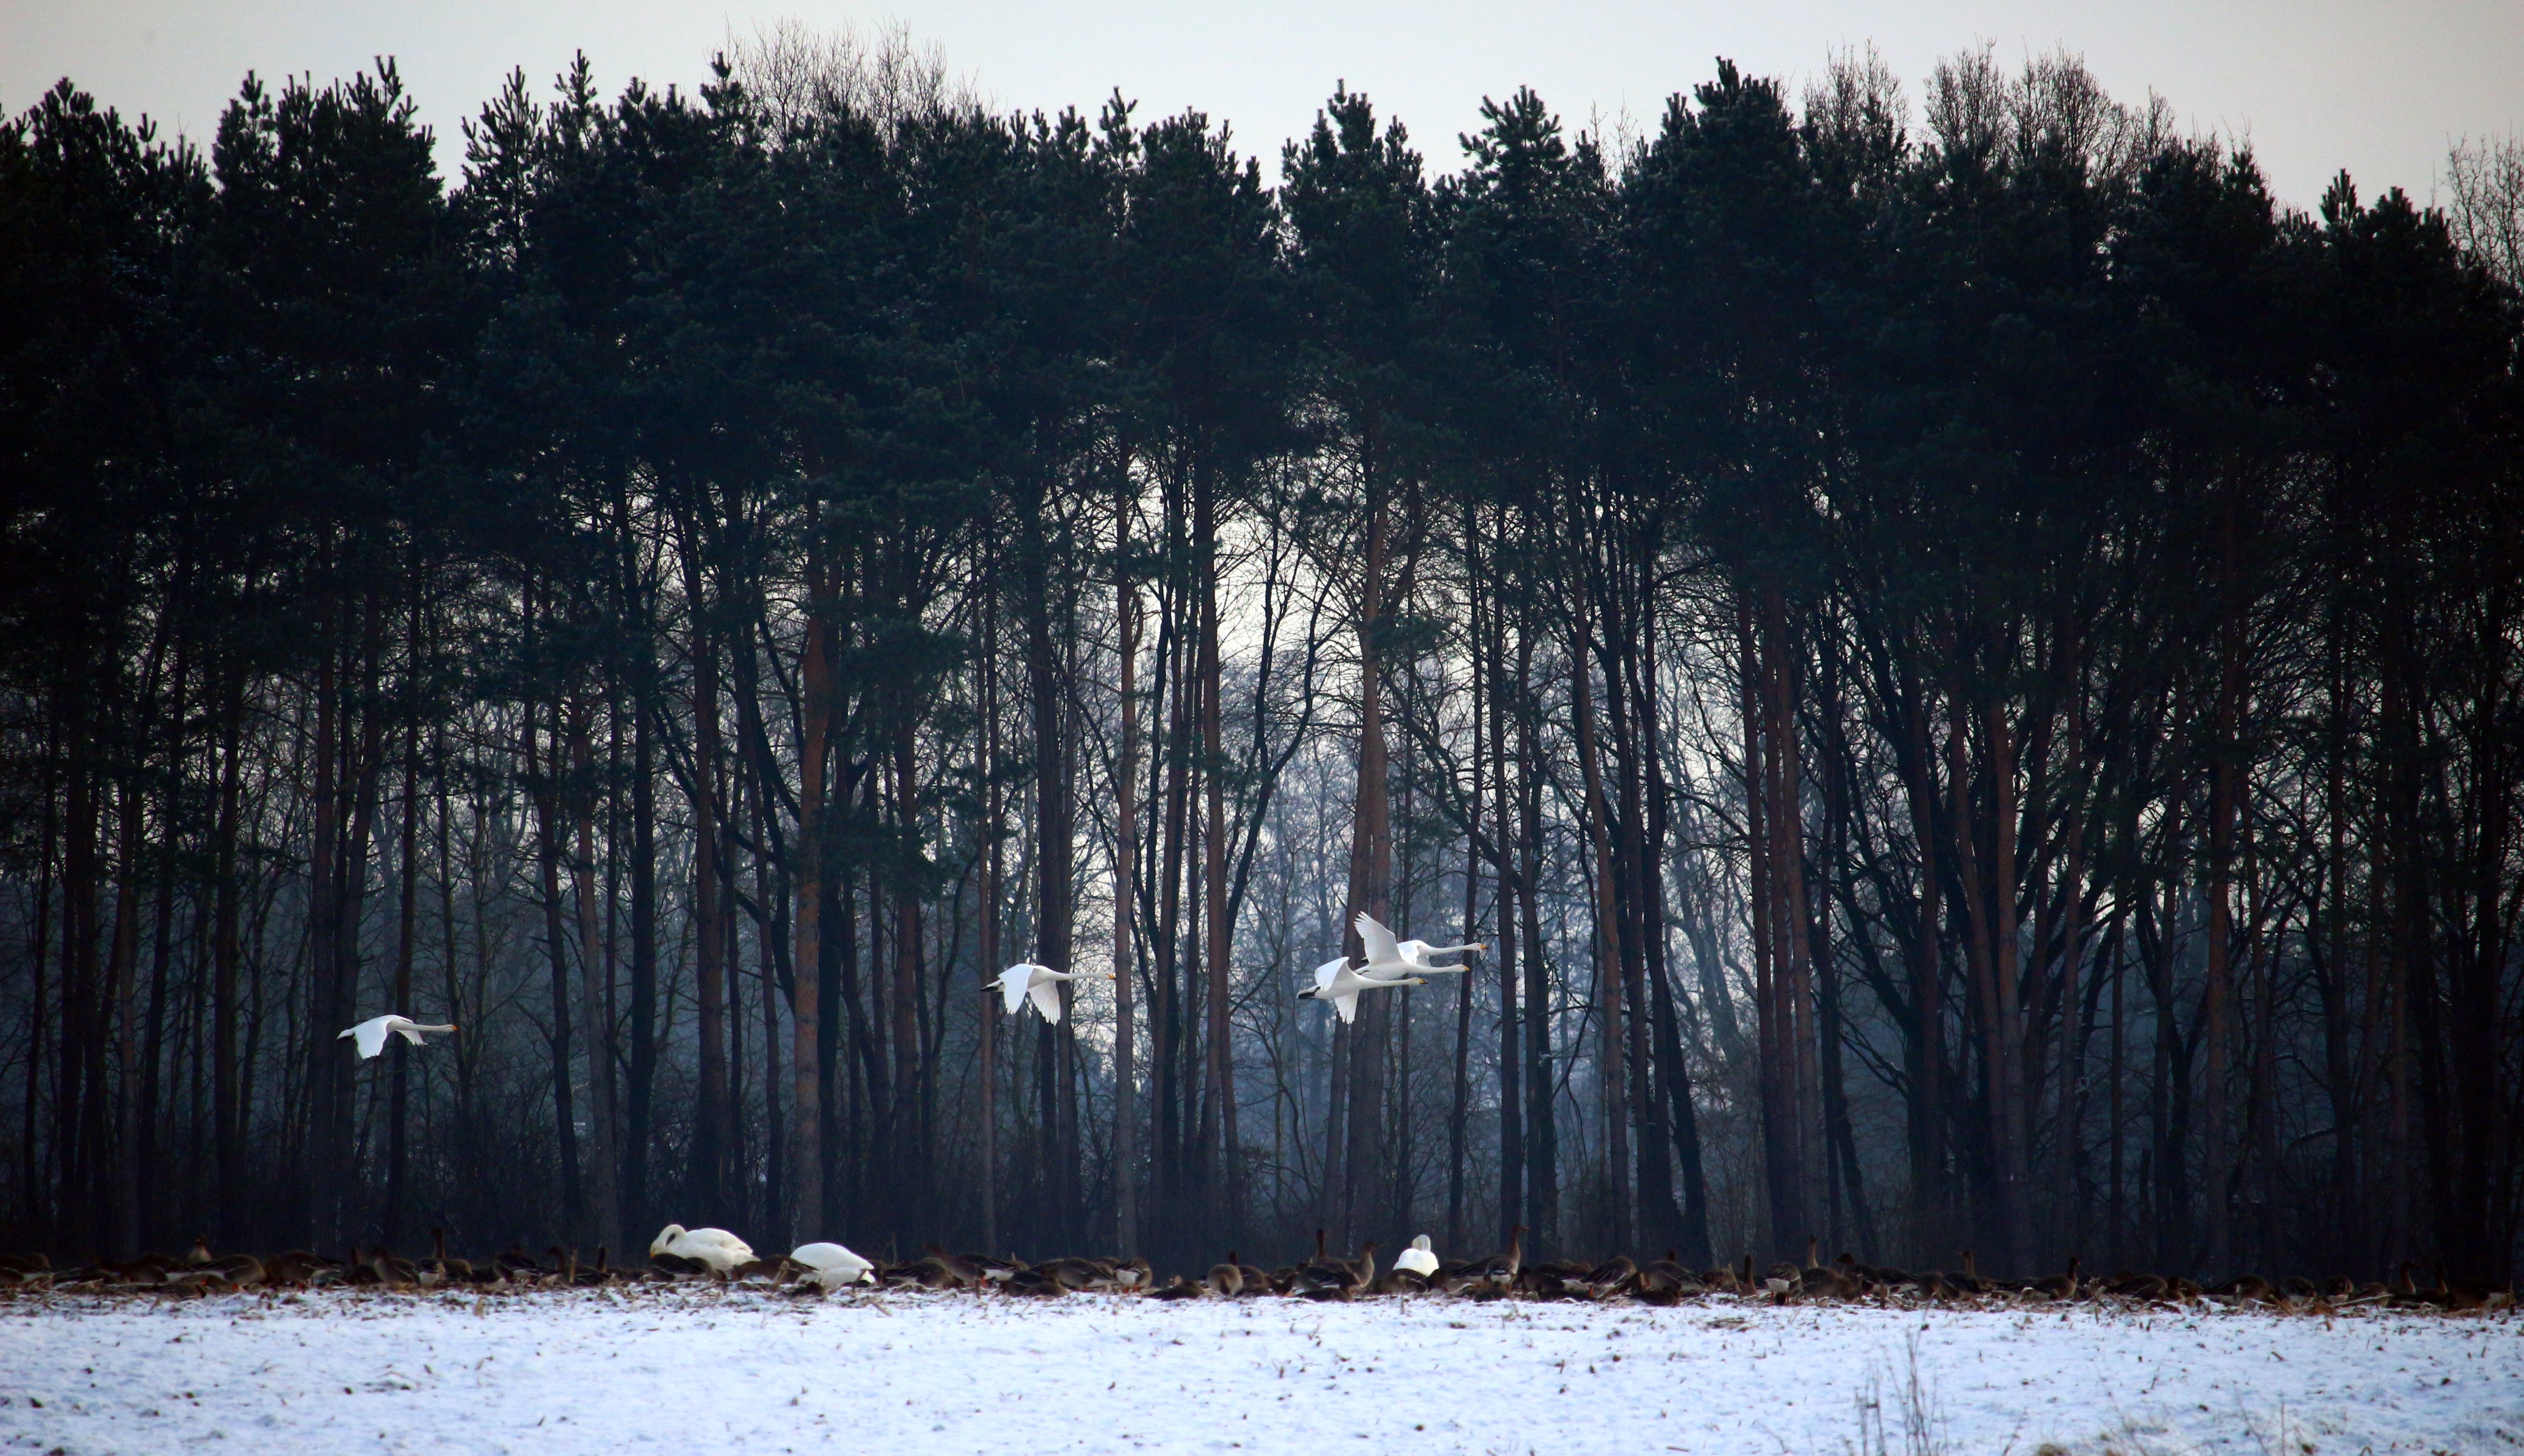
landscape, tree, nature, forest, grass, wilderness, branch, snow, winter, bird, plant, fog, mist, sunlight, morning, frost, ice, reflection, autumn, weather, season, birds, swans, geese, woodland, habitat, water bird, freezing, wild geese, swarm, flock of birds, migratory birds, migratory bird, wild goose, whooper swan, natural environment, atmospheric phenomenon, woody plant